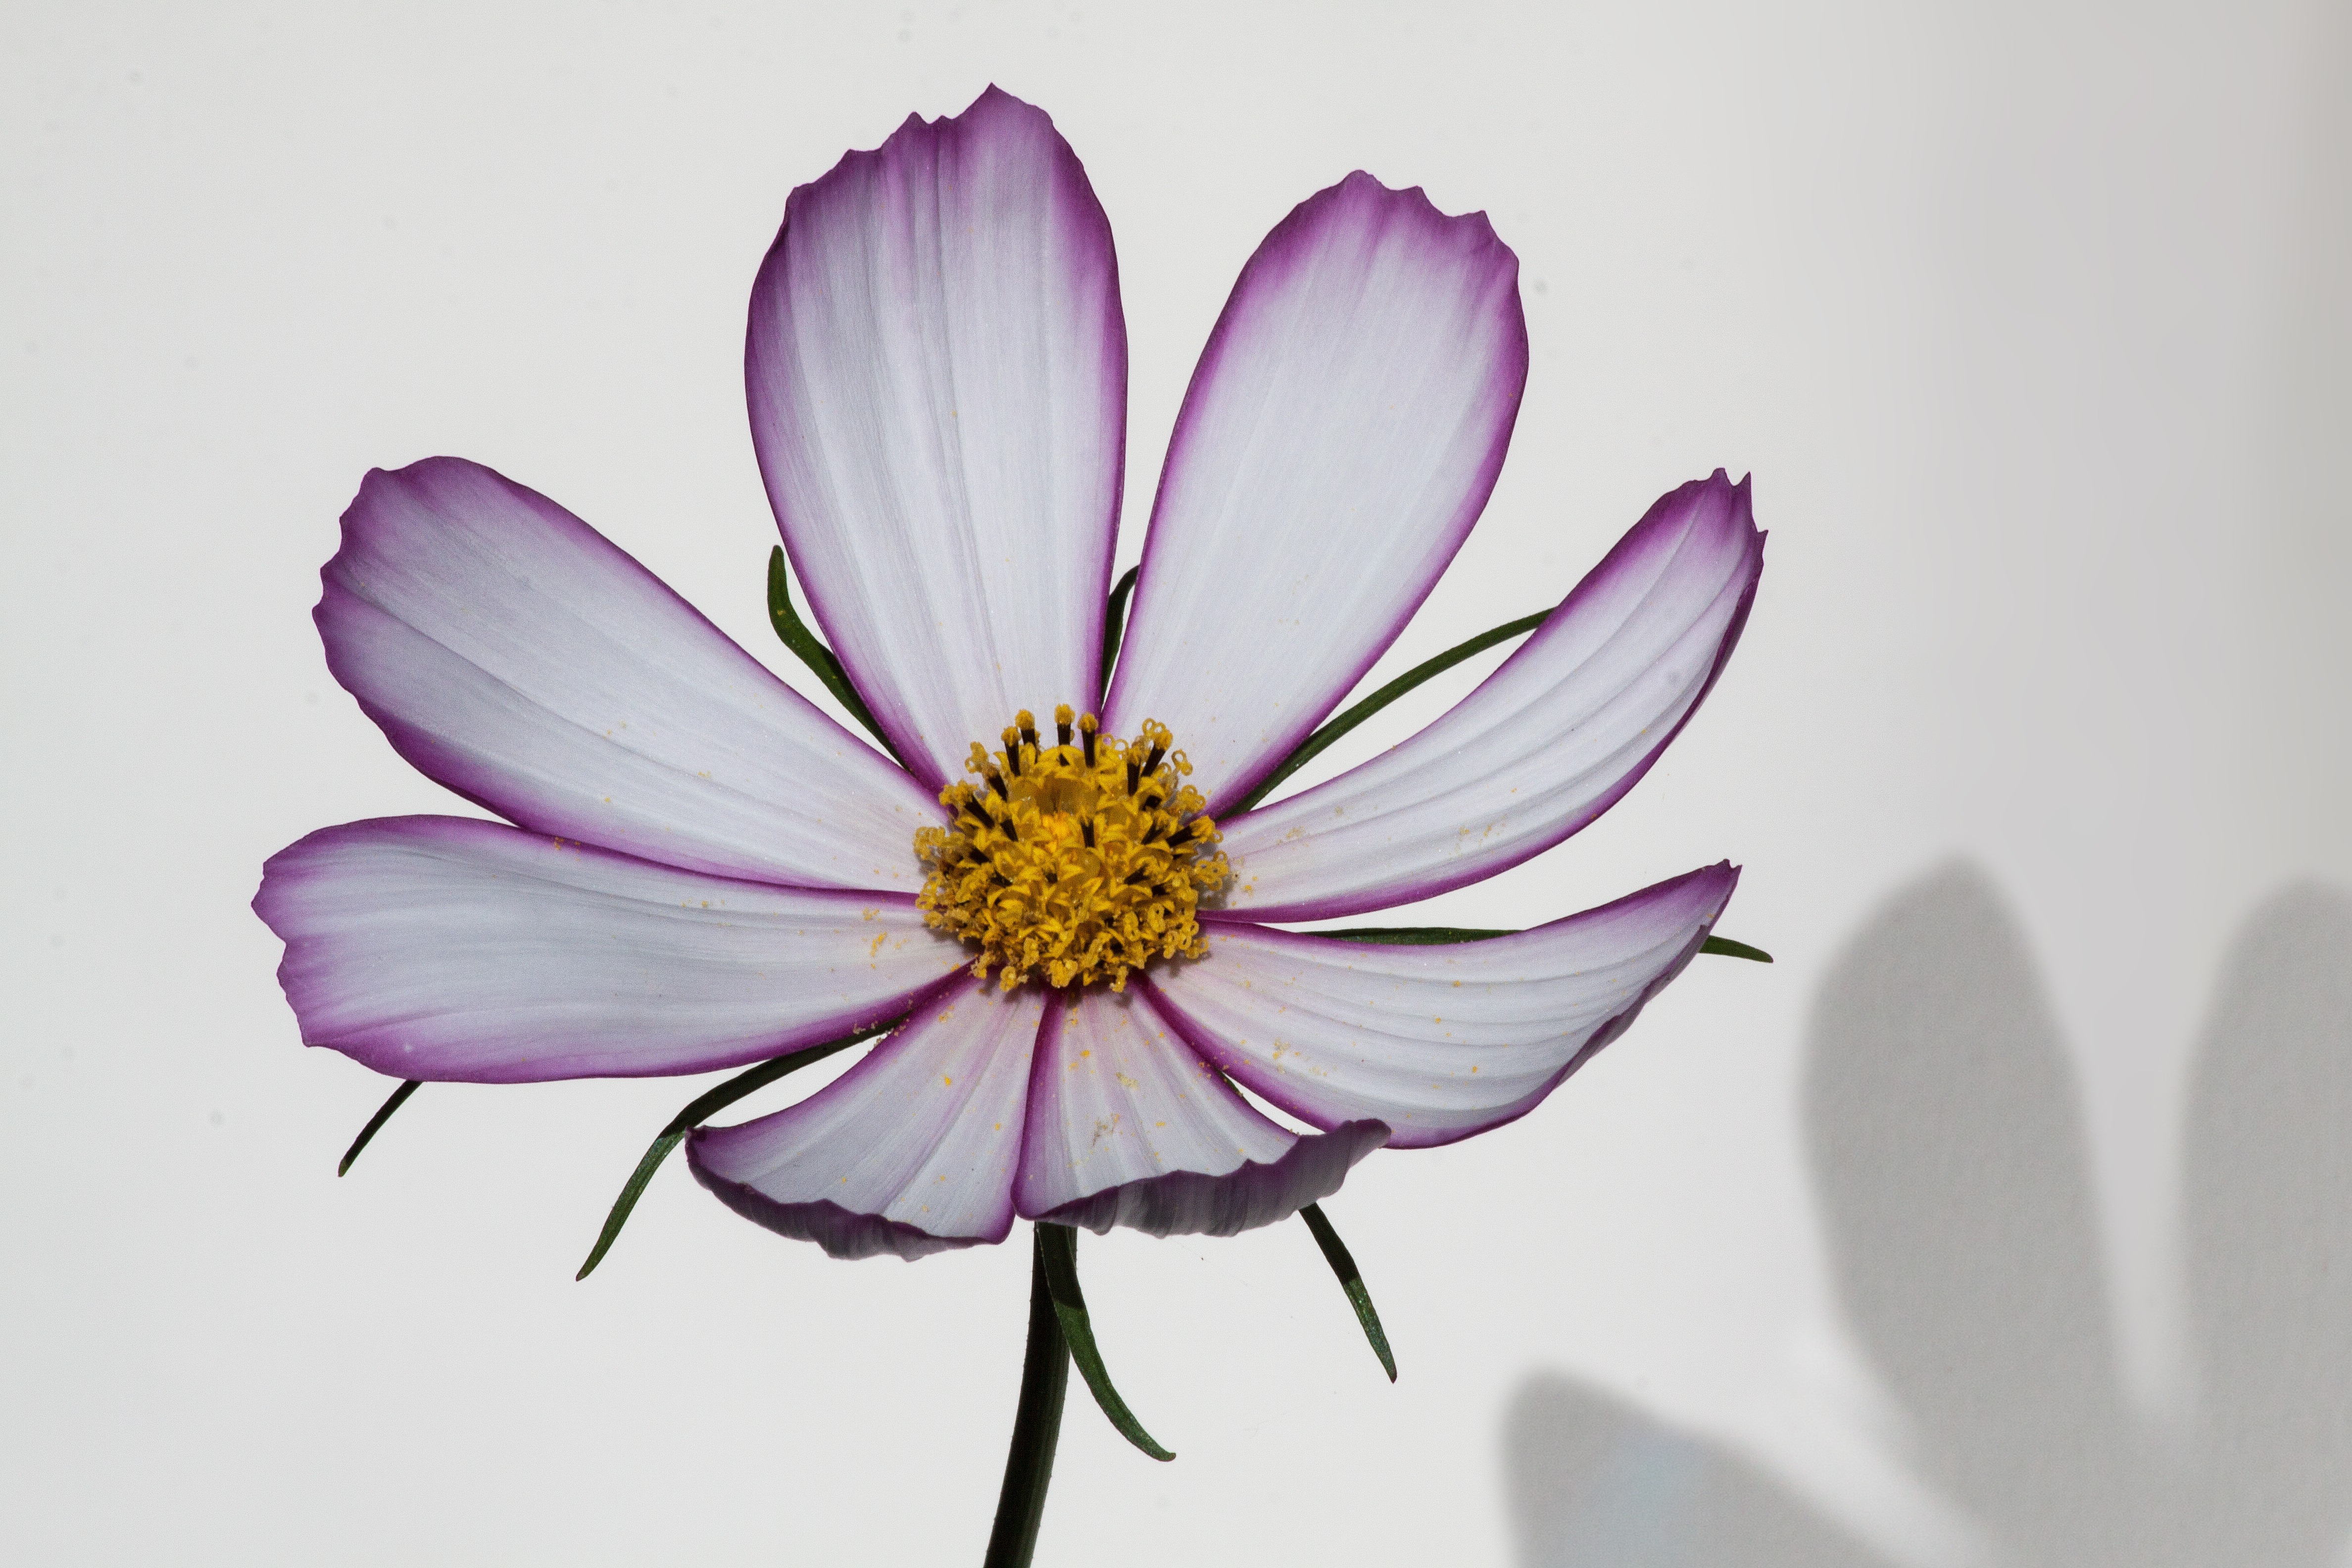
blossom, plant, white, photography, cosmos, flower, purple, petal, shadow, botany, pink, flora, close up, asteraceae, composites, macro photography, ornamental plant, inflorescence, kosmee, flowering plant, daisy family, leaflet leaved schmuckblume, cosmea bipinnata, como bipinnatus, plant stem, land plant, garden cosmos